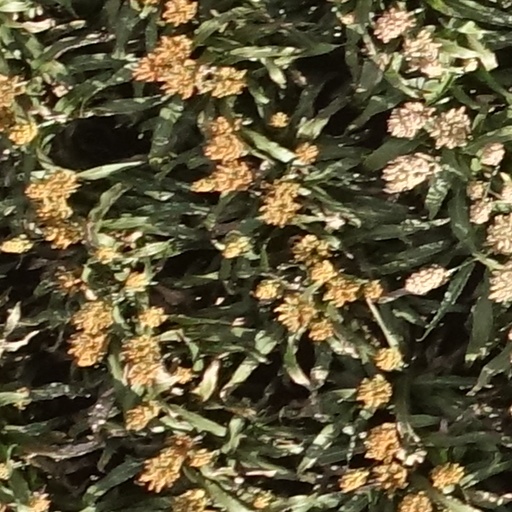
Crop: sorghum